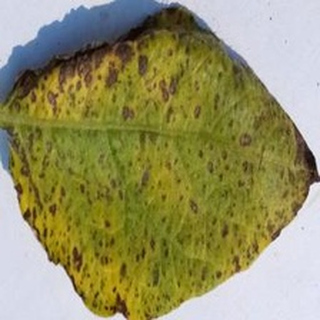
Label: potato_early_blight